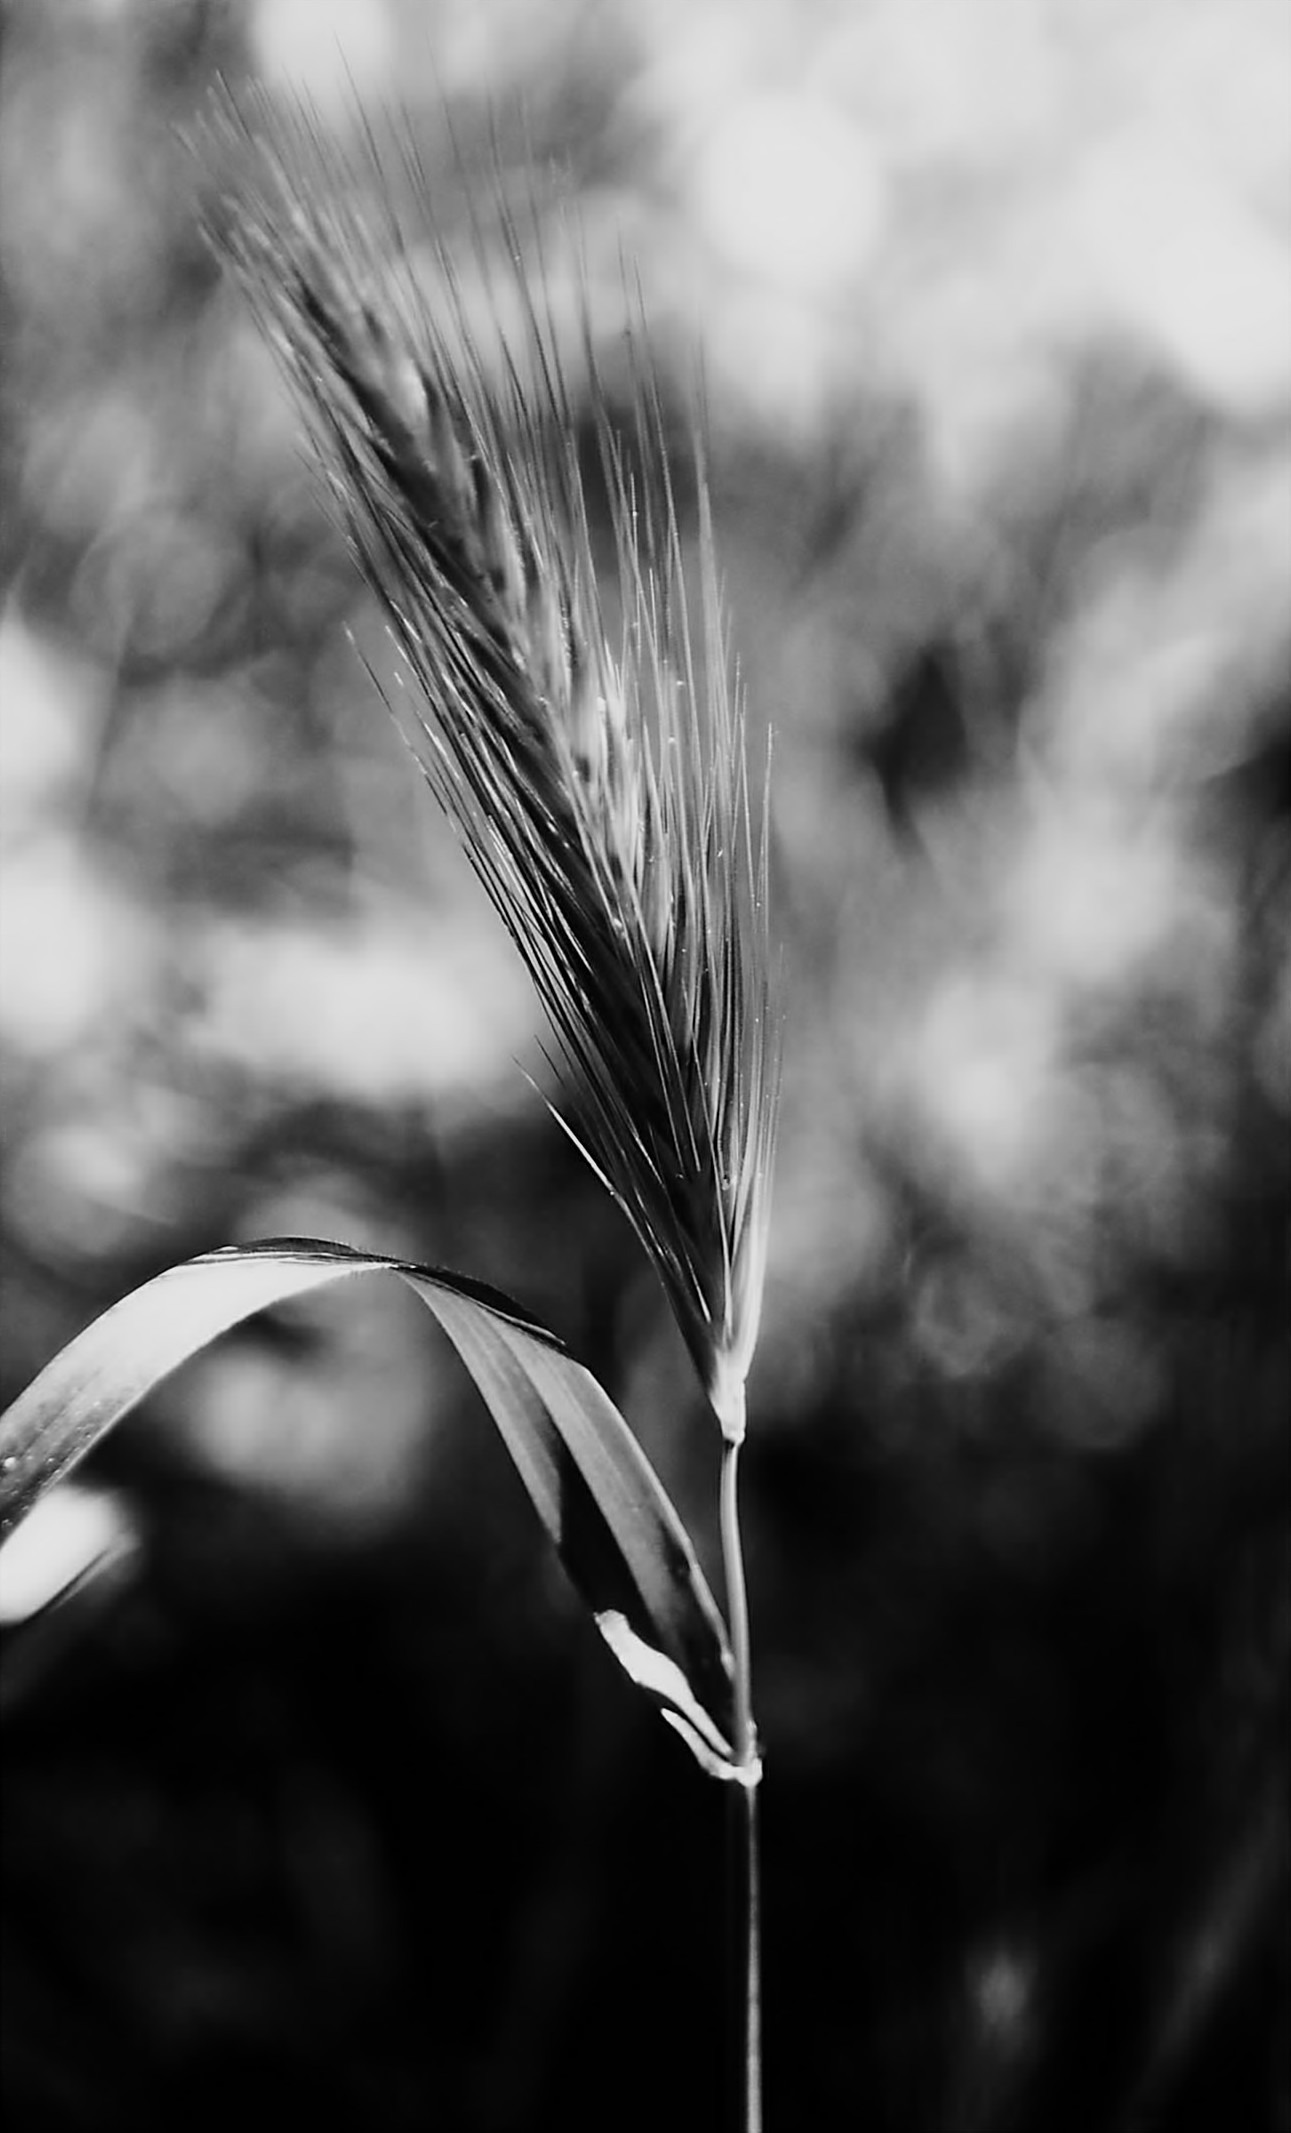
nature, grass, branch, blur, black and white, plant, white, photography, stem, leaf, flower, black, monochrome, plants, close up, macro photography, blur background, monochrome photography, sant jordi, grass family, plant stem